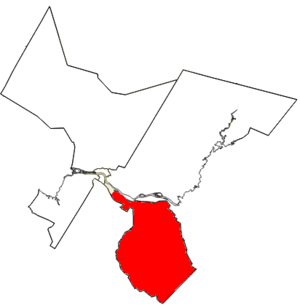
Oromocto-Lincoln-Fredericton est une circonscription électorale provinciale du Nouveau-Brunswick, au Canada. Elle est représentée à l'Assemblée législative depuis 2014.